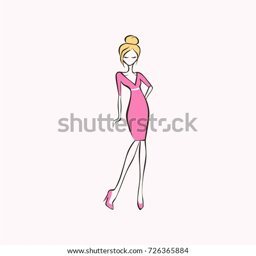
young female in a little pink dress